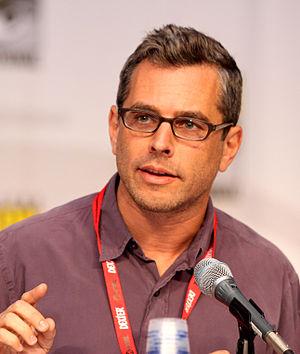
Richard Appel est un scénariste, producteur et ancien avocat américain né le 21 mai 1963 à New York, connu notamment pour son travail sur les séries d'animation Les Simpson et Les Griffin. Il est, depuis 2012, le producteur délégué et le responsable des Griffin sur la Fox.